BMW M8

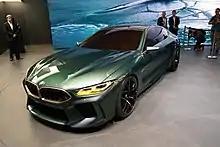
BMW M8 Gran Coupé Concept

BMW revived the 8 Series nameplate by introducing the M8 GTE racecar (a first by BMW, as the brand usually introduces the production version first), which replaced the M6 GTLM at the end of the 2017 season of the IMSA WeatherTech SportsCar Championship, leading to speculation about a production equivalent to the racing car. At the 2018 Geneva Motor Show, BMW introduced the M8 Gran Coupé Concept, which previewed a high performance four-door variant of the Concept 8 Series introduced alongside the M8 GTE at the 2017 Frankfurt Motor Show. The design of the concept was based on the M8 GTE and sported aggressive M performance visual parts. Prototypes of the M8 began testing in June 2017 when another Concept of the 8 Series was unveiled to the public.